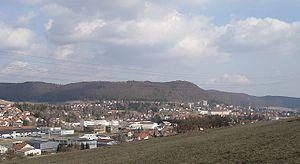
Burladingen est une ville de Bade-Wurtemberg, située dans l'arrondissement de Zollernalb, dans la région Neckar-Alb, dans le district de Tübingen.